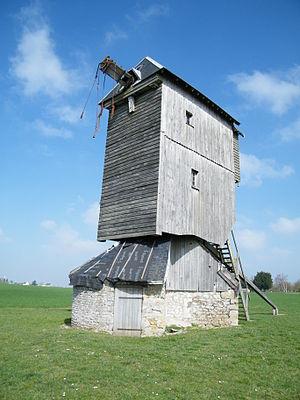
Moulin à vent de Lignerolles